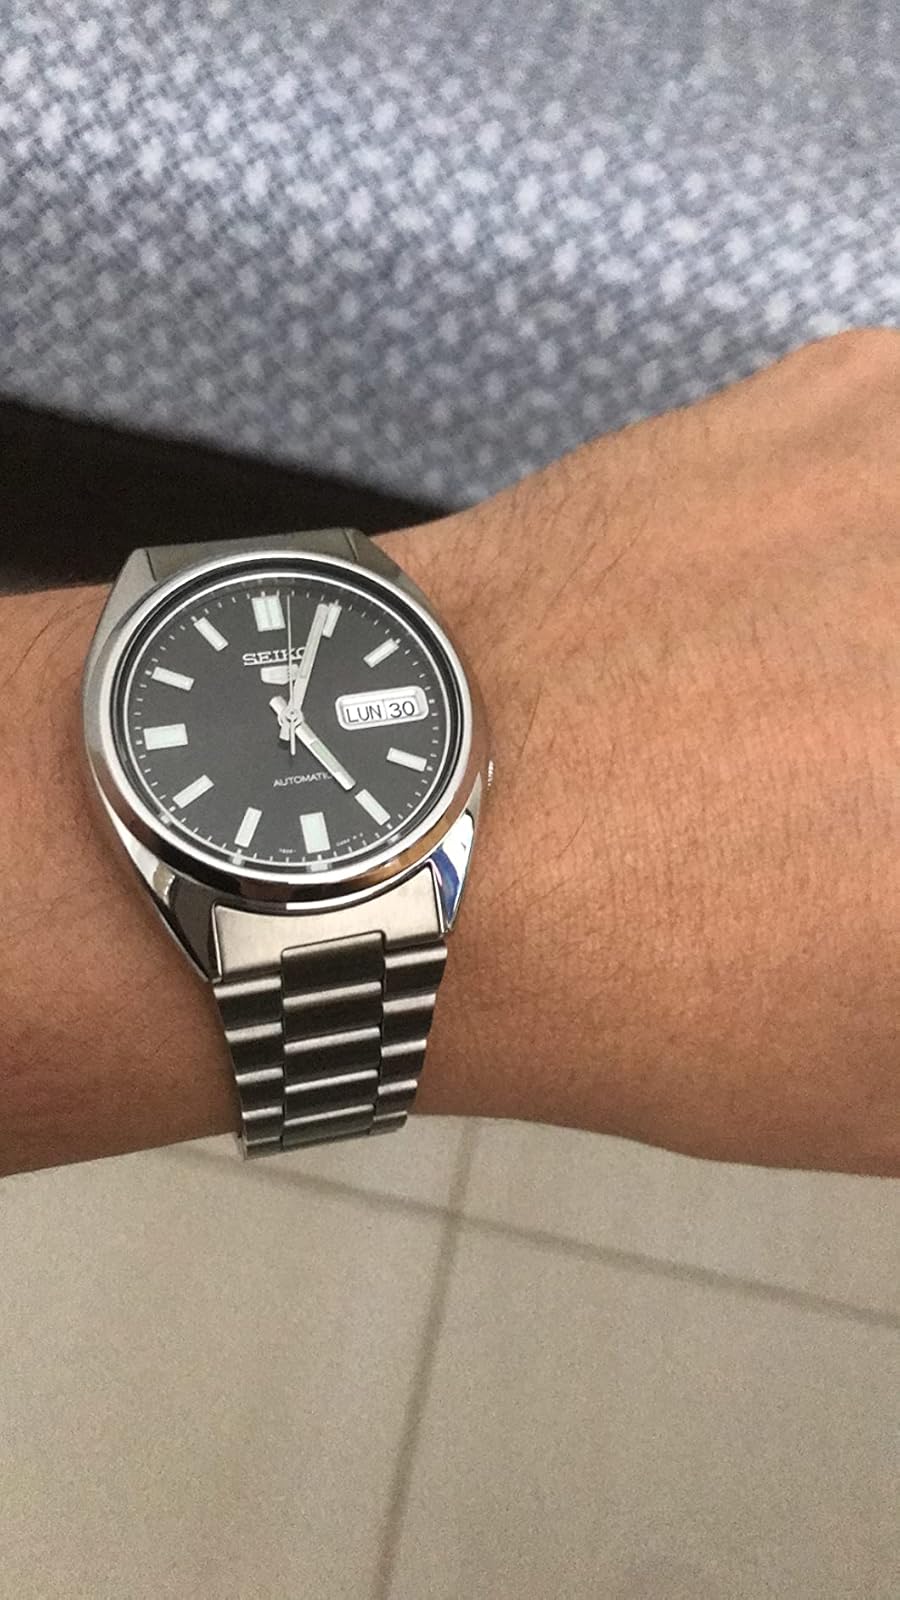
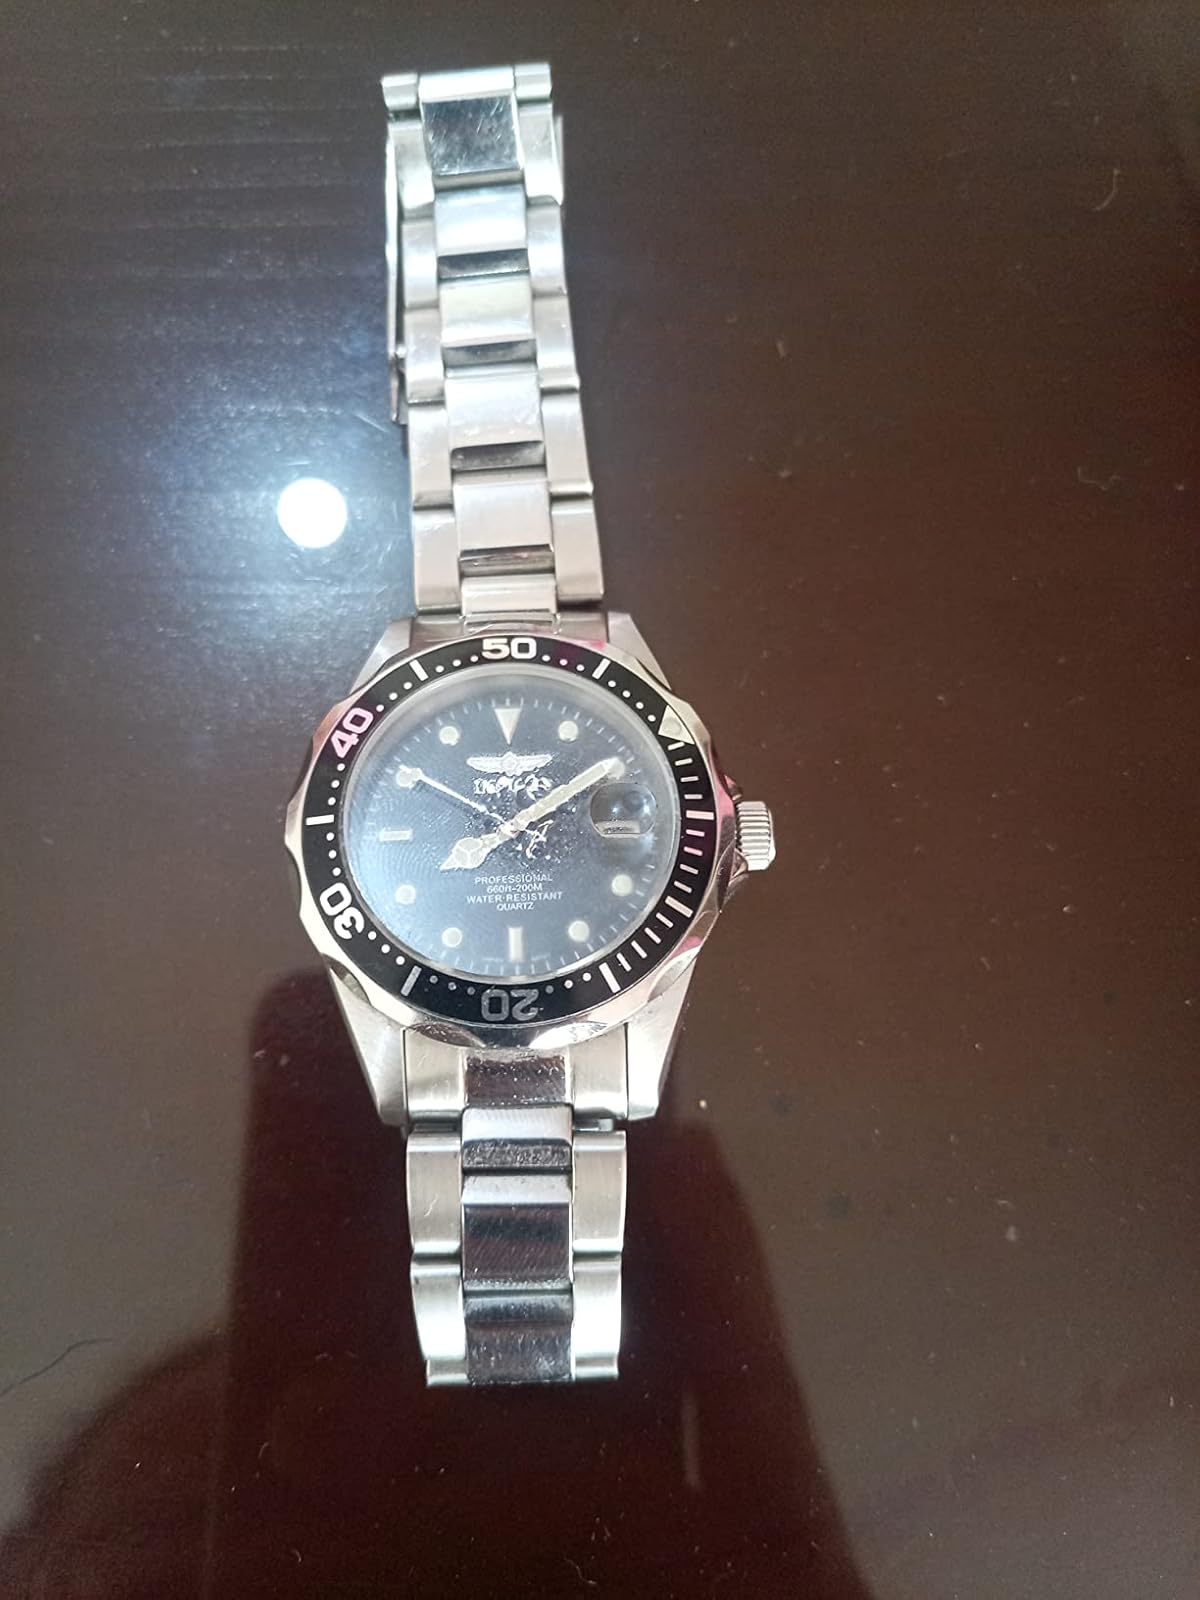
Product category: accessories_watch
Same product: no